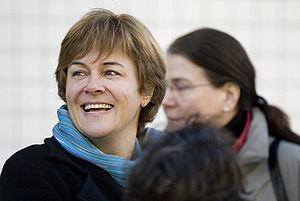
Dominique Voynet pendant la campagne municipale à Montreuil.
L’Erika est un pétrolier battant pavillon maltais construit en 1975 et affrété par la société Total, qui a fait naufrage le 12 décembre 1999 au large de la Bretagne, lors d'un transport de 30 884 tonnes de fioul lourd en provenance de Dunkerque et à destination de Livourne.
Un militant écologiste est une personne qui s'intéresse à et/ou défend sa vision de la protection de l'environnement issue du mouvement écologiste. Par contre, un environnementaliste peut être considéré comme un partisan des objectifs du mouvement environnemental, "un mouvement politique et éthique qui cherche à améliorer et à protéger la qualité de l'environnement naturel en modifiant les activités humaines nuisibles à l'environnement".
Le gouvernement français dispose d’un ministre chargé de l’Aménagement du territoire. Il est chargé de favoriser le développement des régions et s’occupe des collectivités territoriales, de la mise en œuvre de politique de la ville, de la disposition spatiale des hommes et des activités, du développement économique, de la décentralisation, de l’habitat, des transports et des communications.